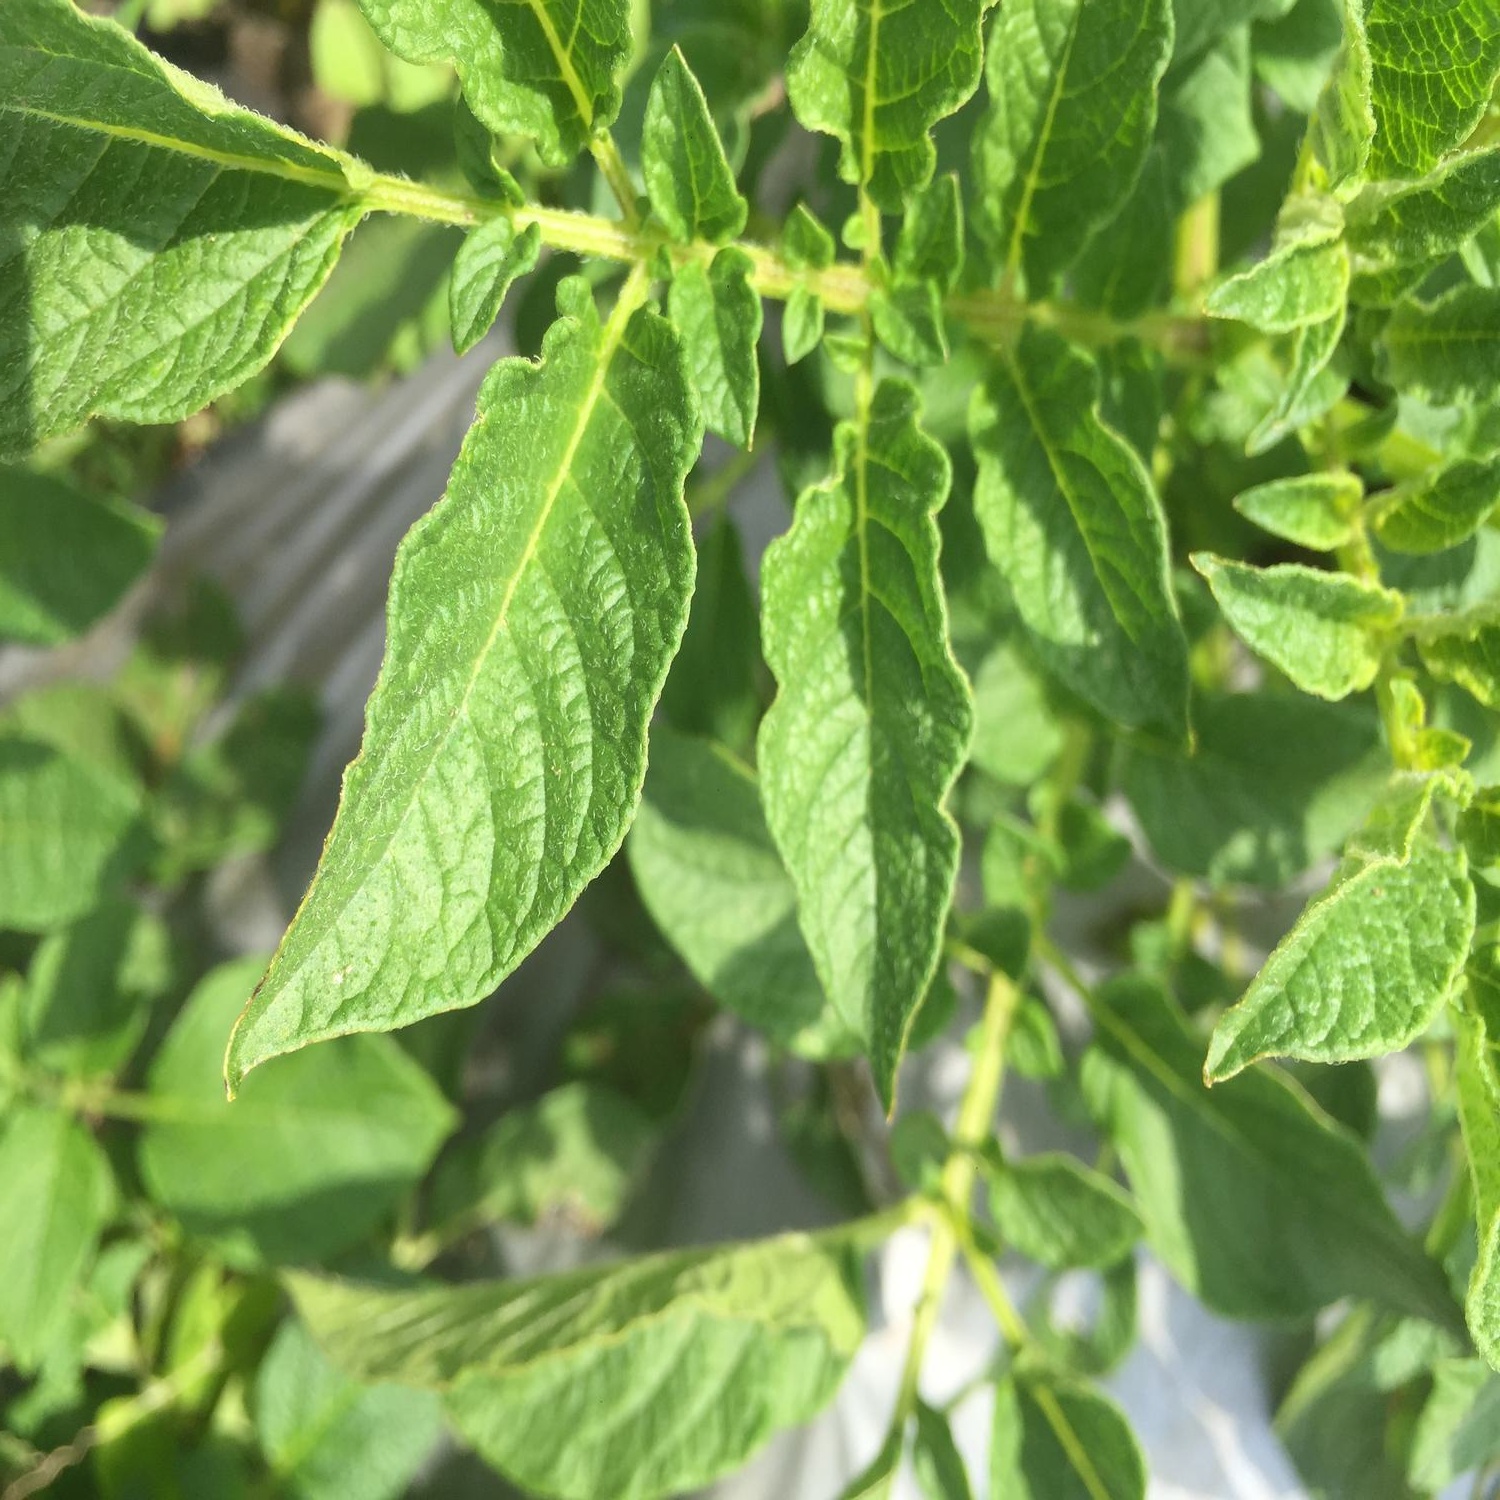
Etiqueta: Virus